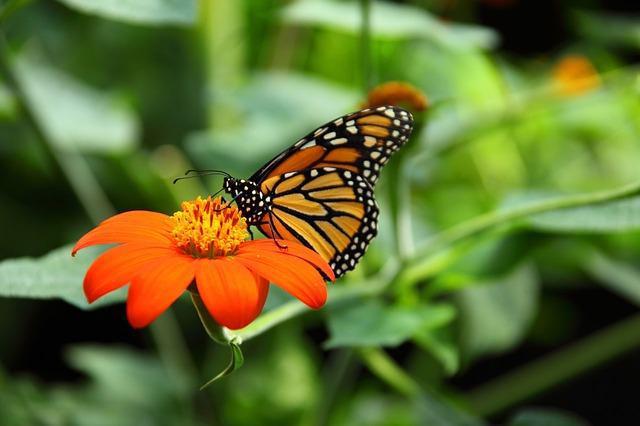
butterfly